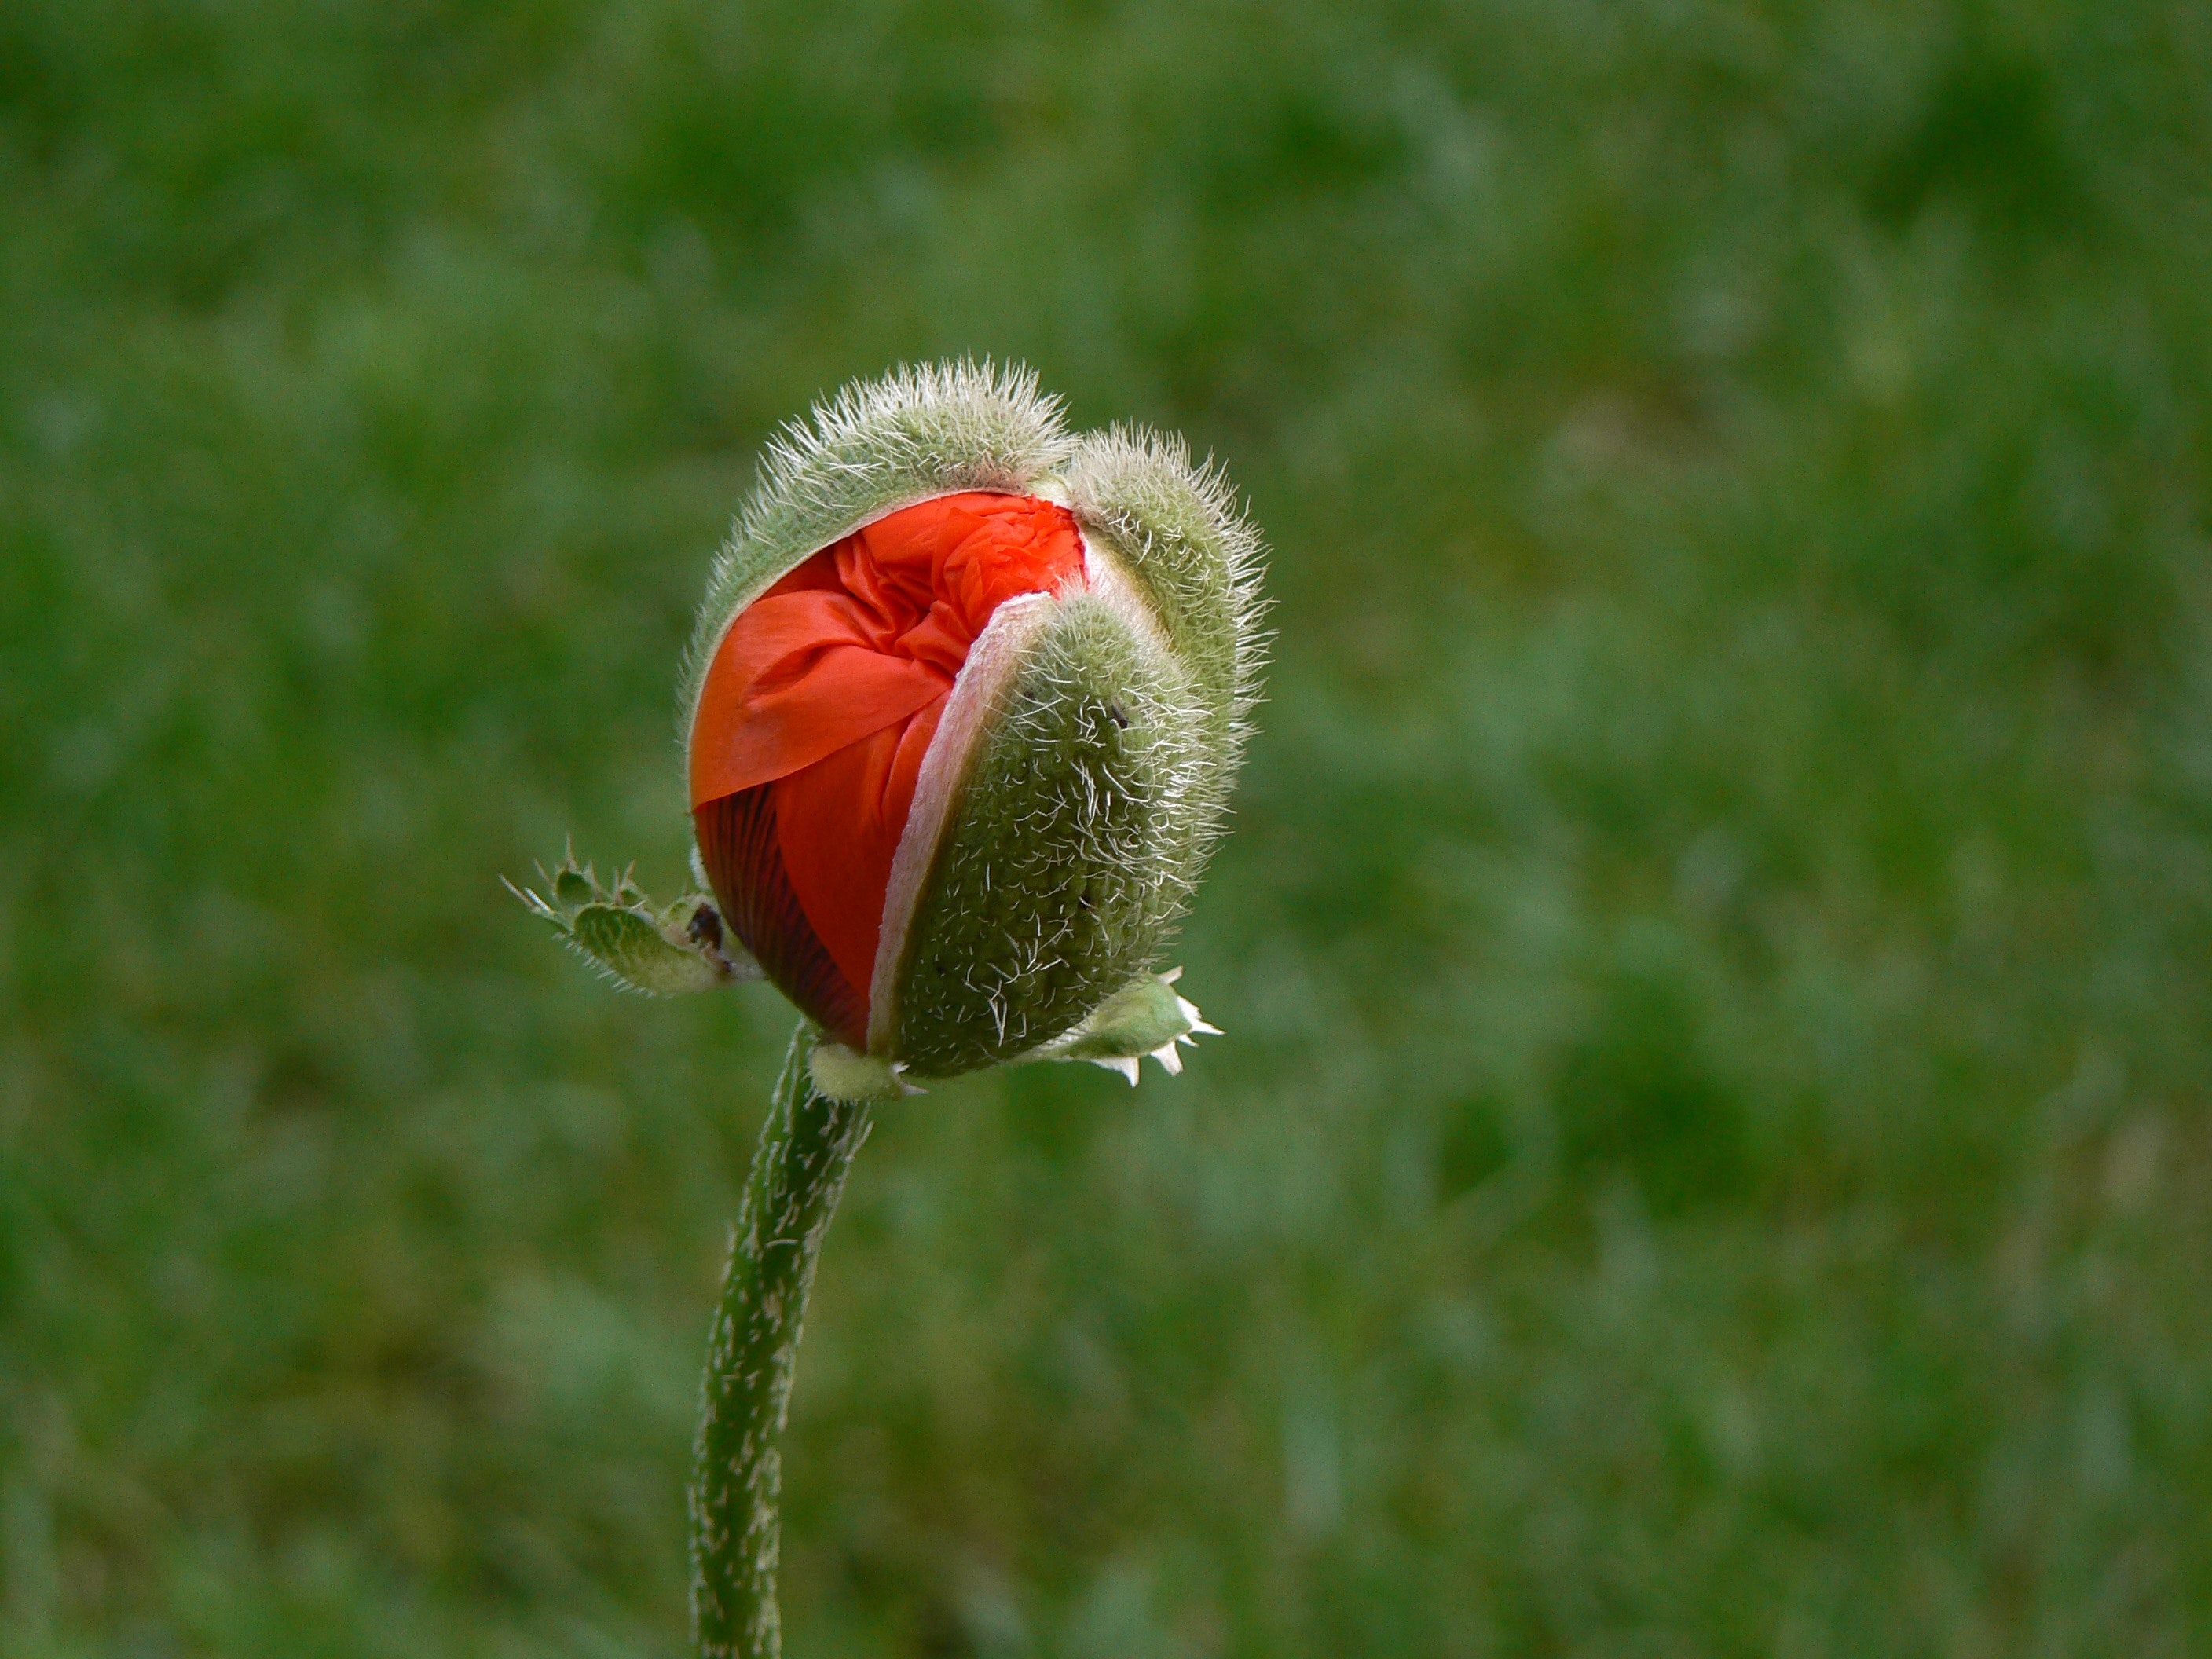
flower, bud, plant, oriental poppy, coquelicot, poppy family, corn poppy, poppy, plant stem, flowering plant, petal, meadow, wildflower, anemone